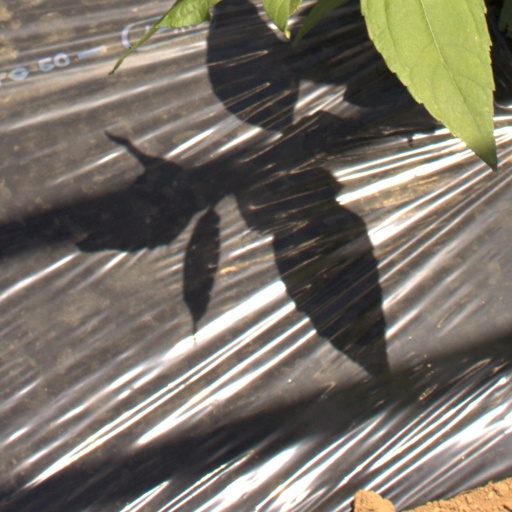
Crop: Jerusalem artichoke